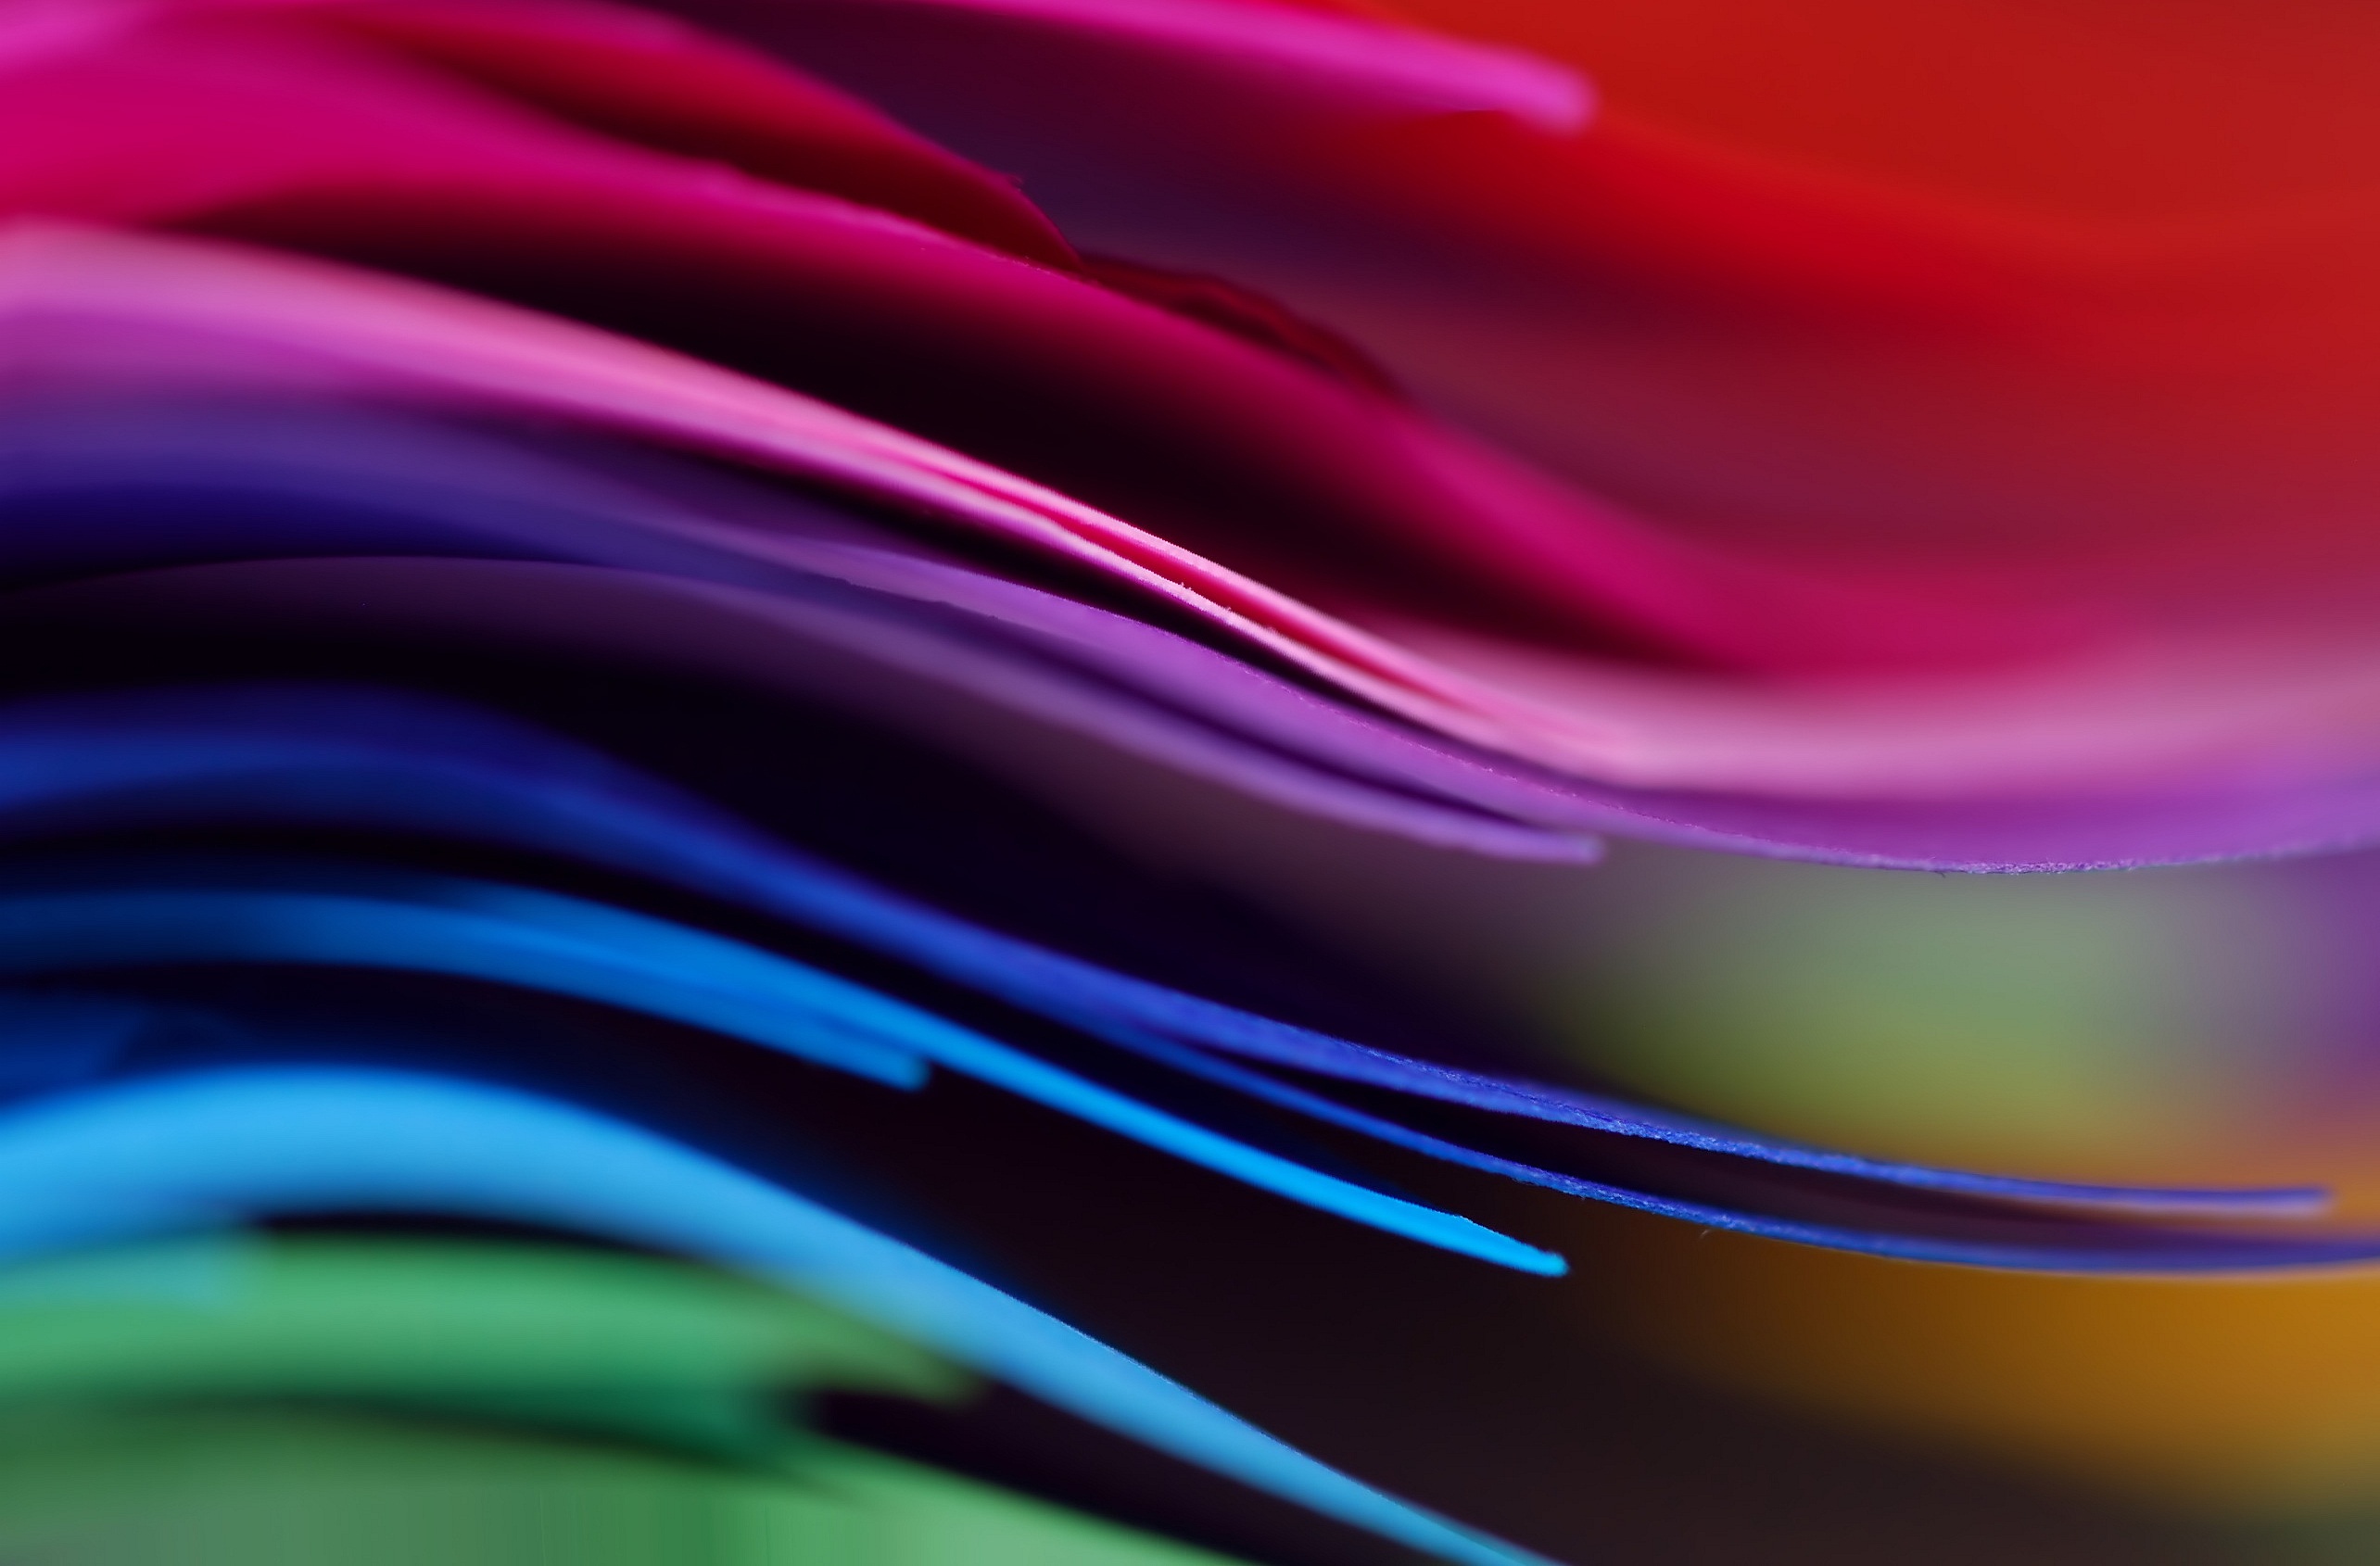
light, structure, sunlight, leaf, wave, flower, petal, orange, line, green, red, color, macro, office, paint, blue, colorful, yellow, paper, circle, close up, stationery, school, draw, macro photography, tinker, datailaufnahme, office supplies, craft materials, loose, sheet of paper, computer wallpaper, tone paper